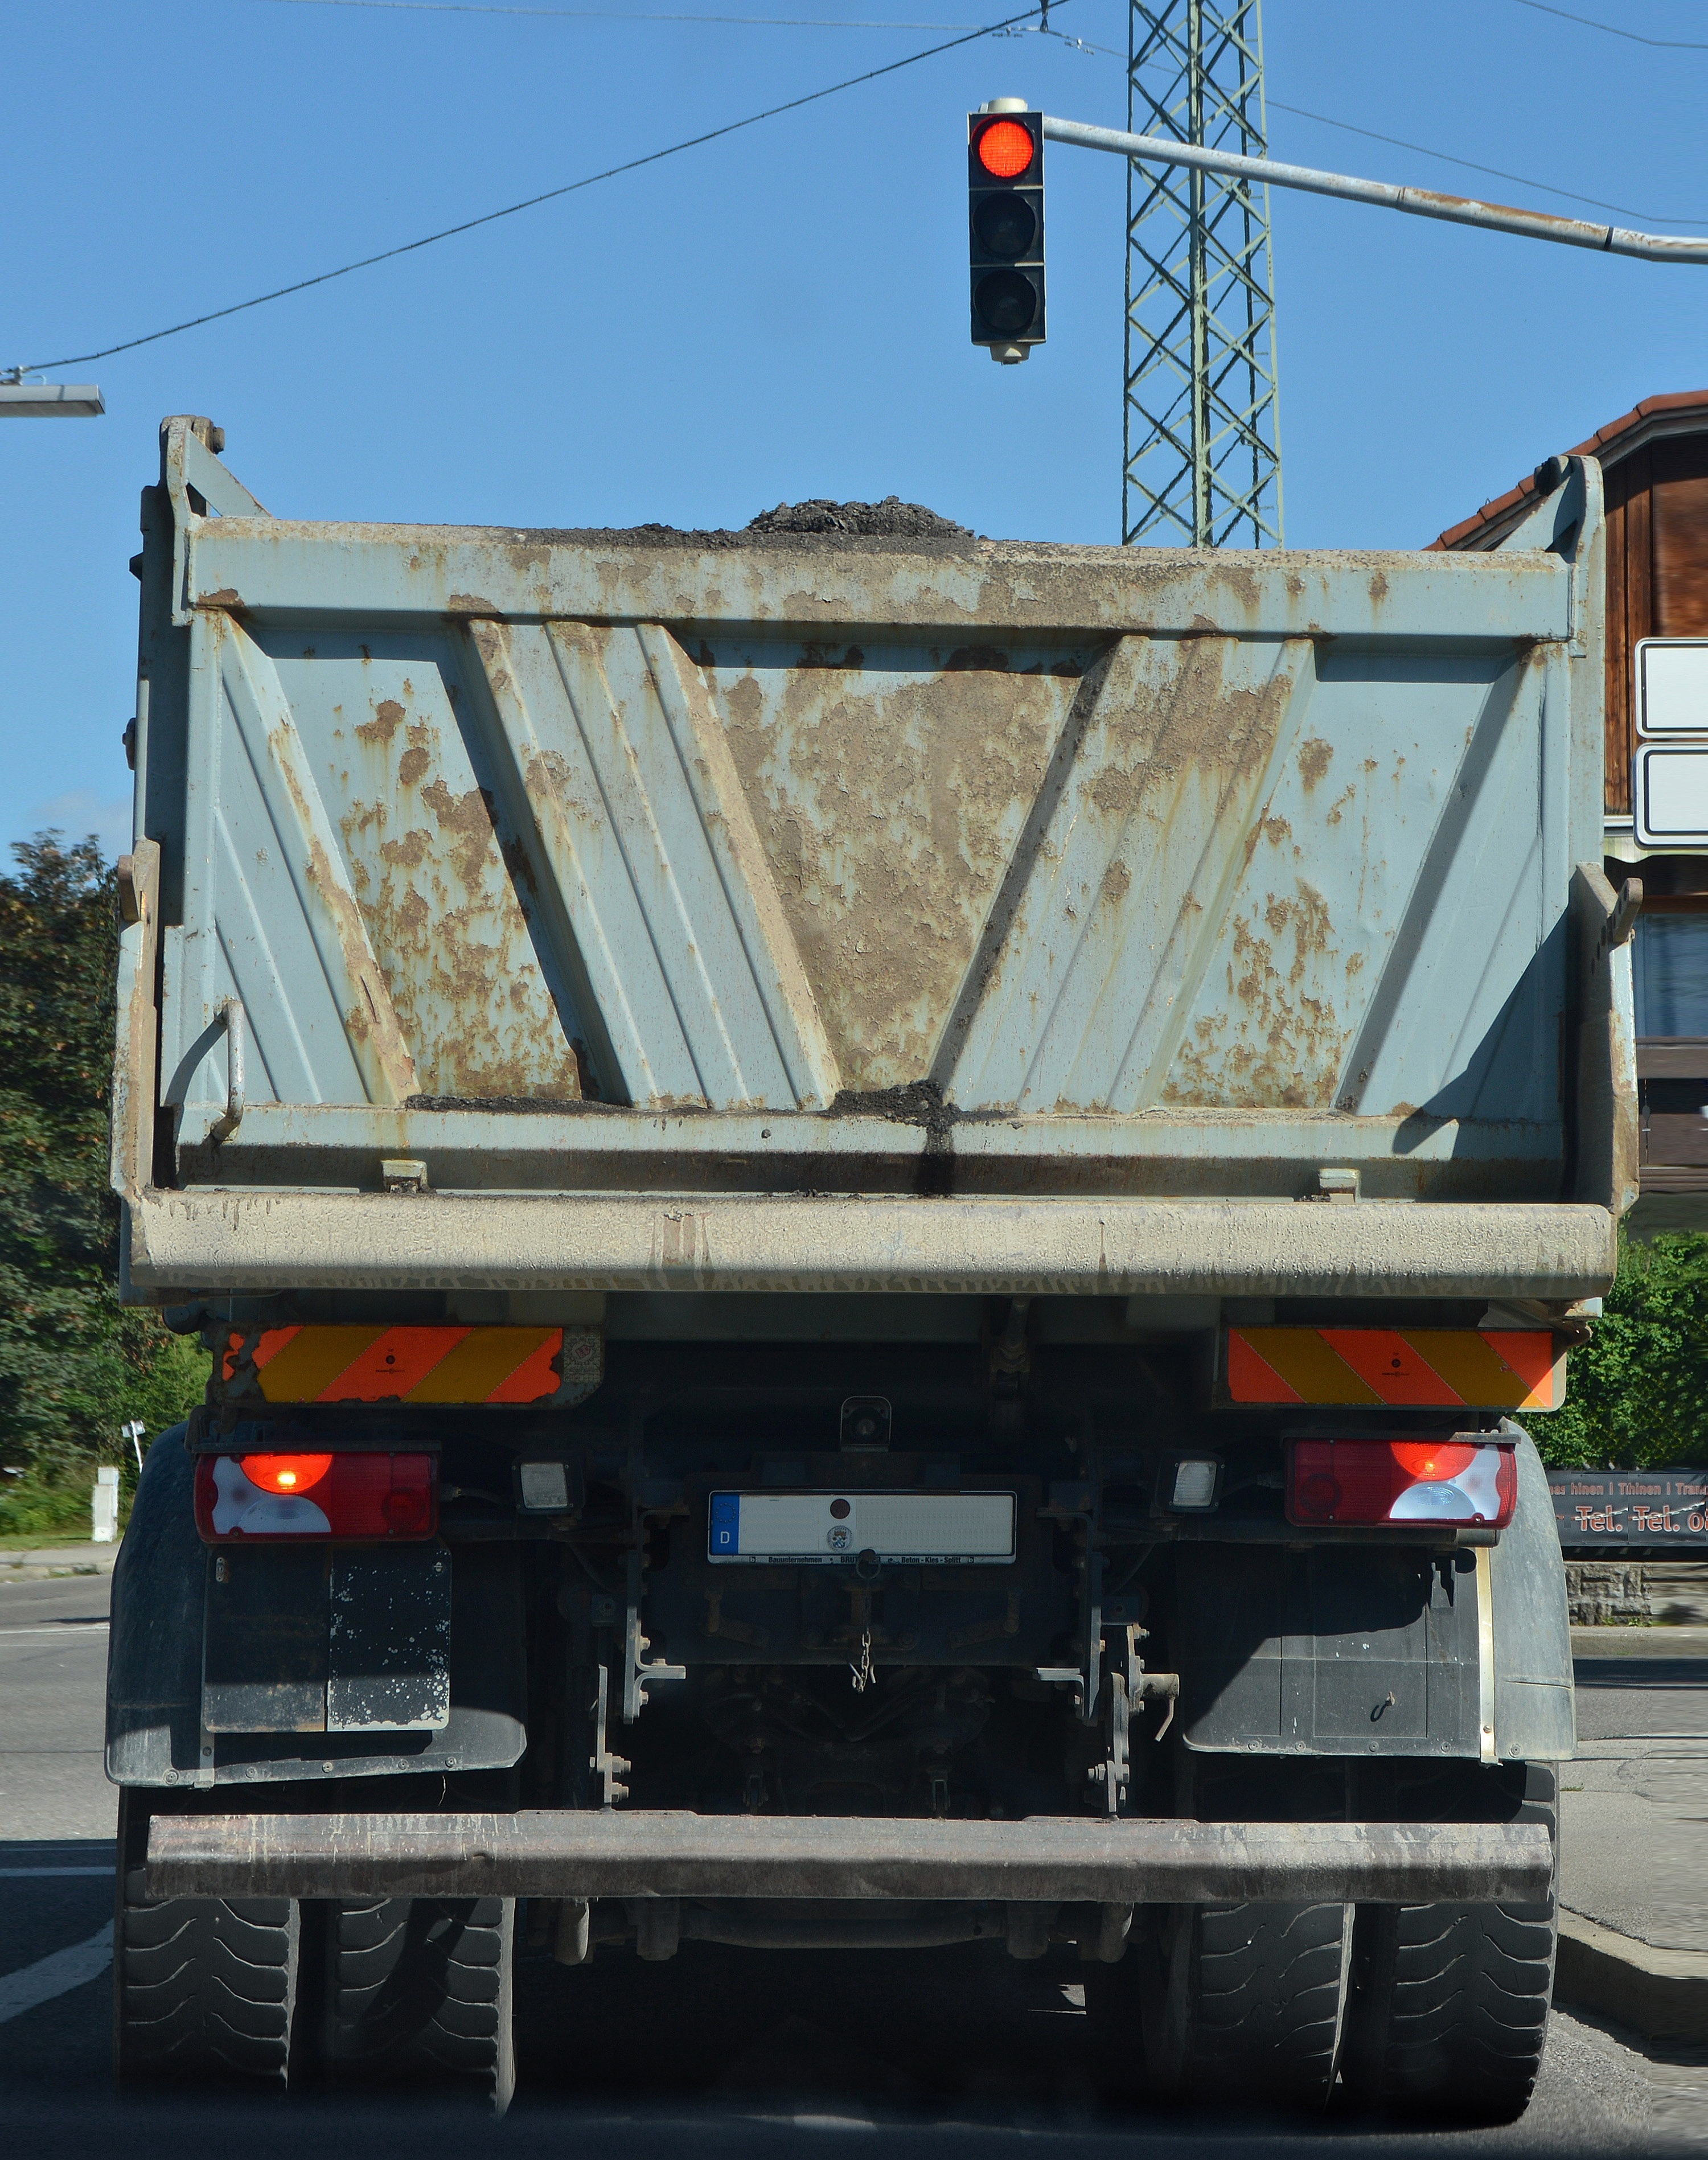
landscape, car, skyscraper, transport, construction, truck, vehicle, concrete, construction site, team, foundation, site, kempten, dump truck, new building, construction workers, land vehicle, brewhouse, growing region, automotive exterior, rolling stock, light commercial vehicle